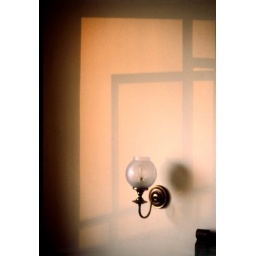
Bedside lamp with shadows of a window frame. An old hotel, long since demolished, in Majorca, Spain.